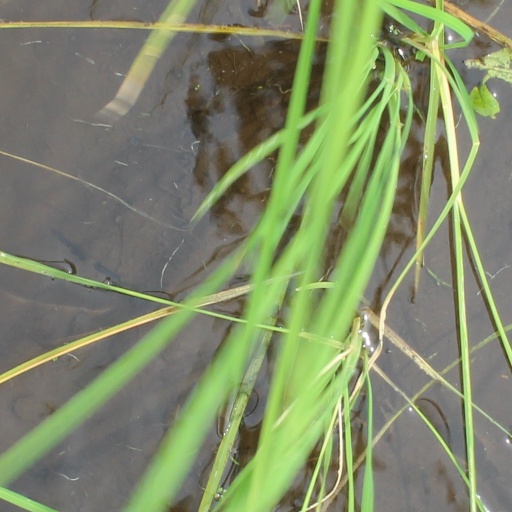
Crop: rice